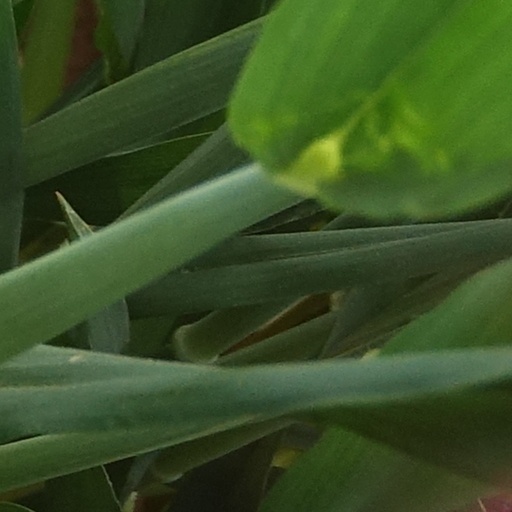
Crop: wheat